Poland in the Eurovision Song Contest 2001

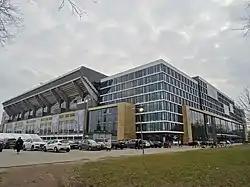
Photo of the exterior of Parken Stadium in Copenhagen.

The Eurovision Song Contest 2001 took place at Parken Stadium in Copenhagen, Denmark, on 12 May 2001. The relegation rules introduced for the 1997 contest were again utilised ahead of the 2001 contest, based on each country's average points total in previous contests. The 23 participants were made up of the previous year's winning country, the "Big Four" countries, consisting of , , and the , the twelve countries which had obtained the highest average points total over the preceding five contests, and any eligible countries which did not compete in the 2000 contest. On 21 November 2000, an allocation draw was held which determined the running order, and Poland was set to perform in position 18, following the entry from and before the entry from . The contest was broadcast in Poland on TVP1 and TVP Polonia with commentary by Artur Orzech.